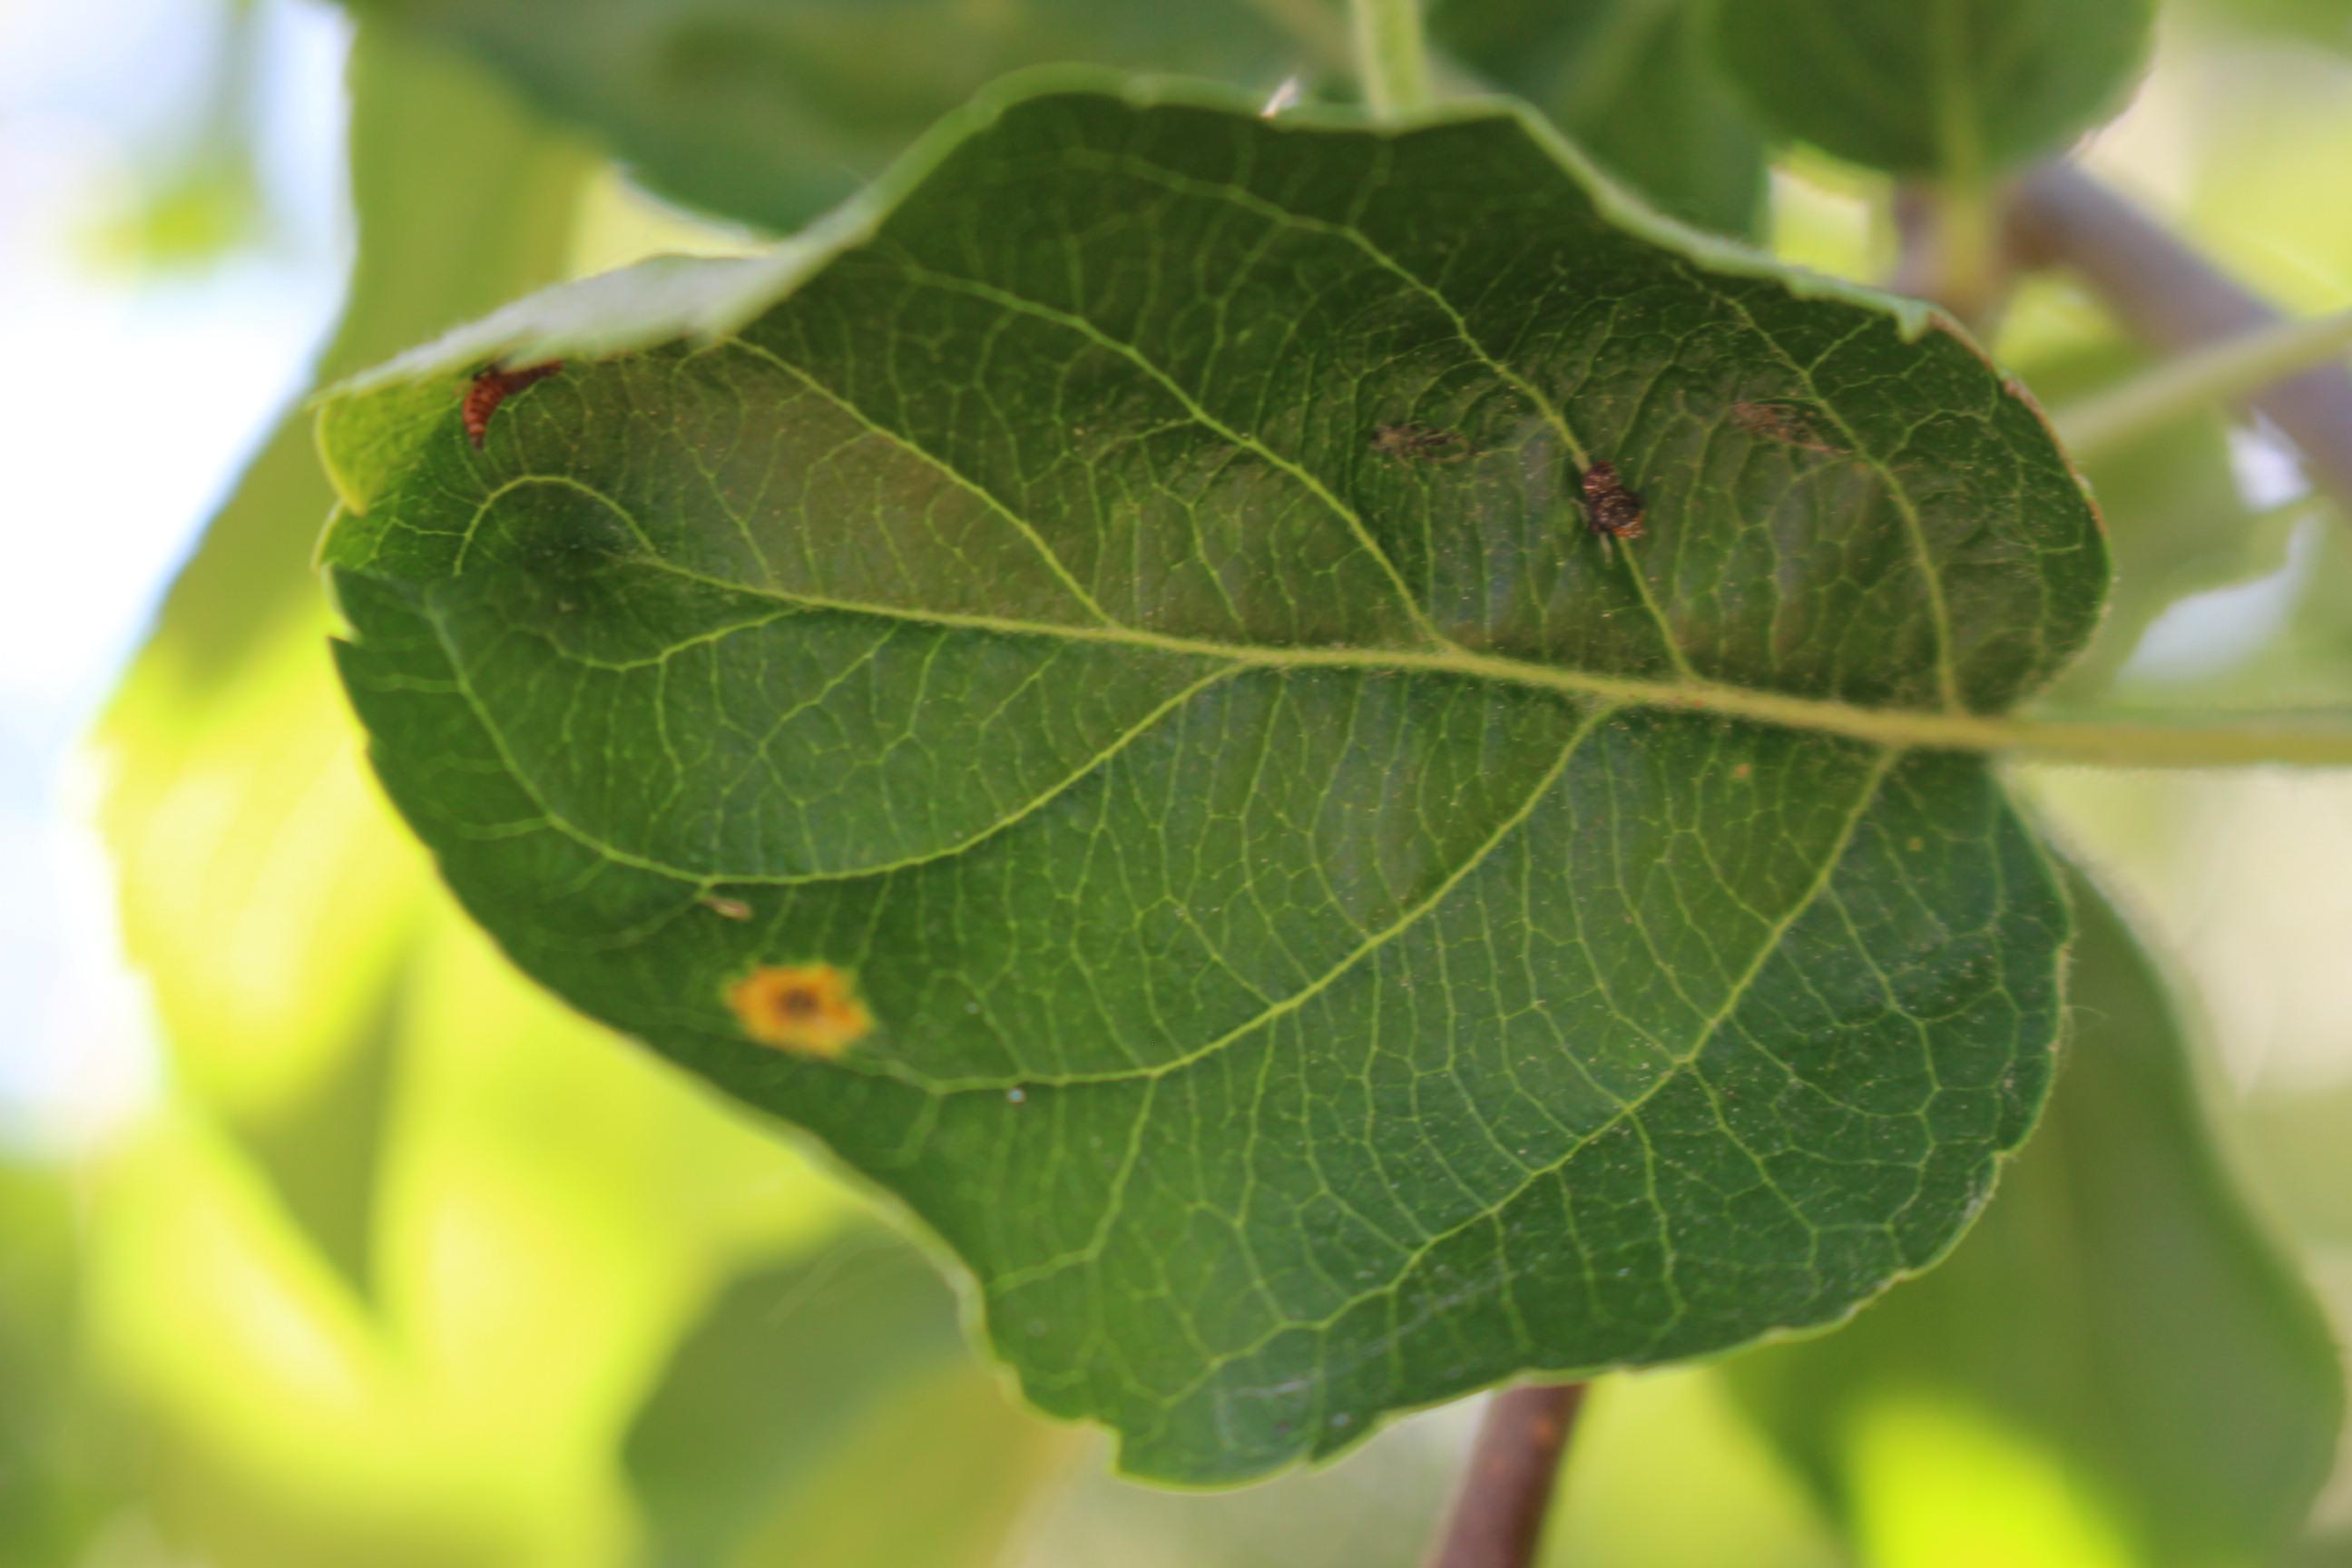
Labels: rust